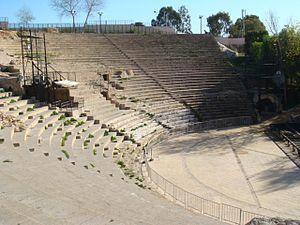
Cette liste des monuments classés du gouvernorat de Tunis est une liste des monuments historiques et archéologiques protégés et classés du gouvernorat de Tunis établie par l'Institut national du patrimoine de Tunisie.